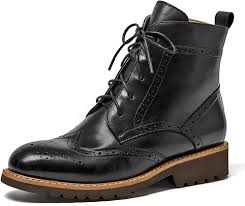
Label: Brogue